Baltic Fleet (United Kingdom)

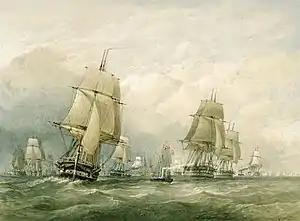

The Baltic Fleet comprised a series of temporary fleets assembled for various naval campaigns of the Royal Navy from 1658 to 1854 under the command of a Commander-in-Chief, Baltic Fleet. The fleet operated from a number of bases including Spithead in Hampshire but also the Nore. During the Crimean War of 1853–1856, the final Baltic Fleet was the largest assembled since the Napoleonic Wars, and in terms of armament the most powerful naval force the Royal Navy possessed in the mid-19th century. Pictured right is the fleet sailing from Spithead on 11 March 1854.